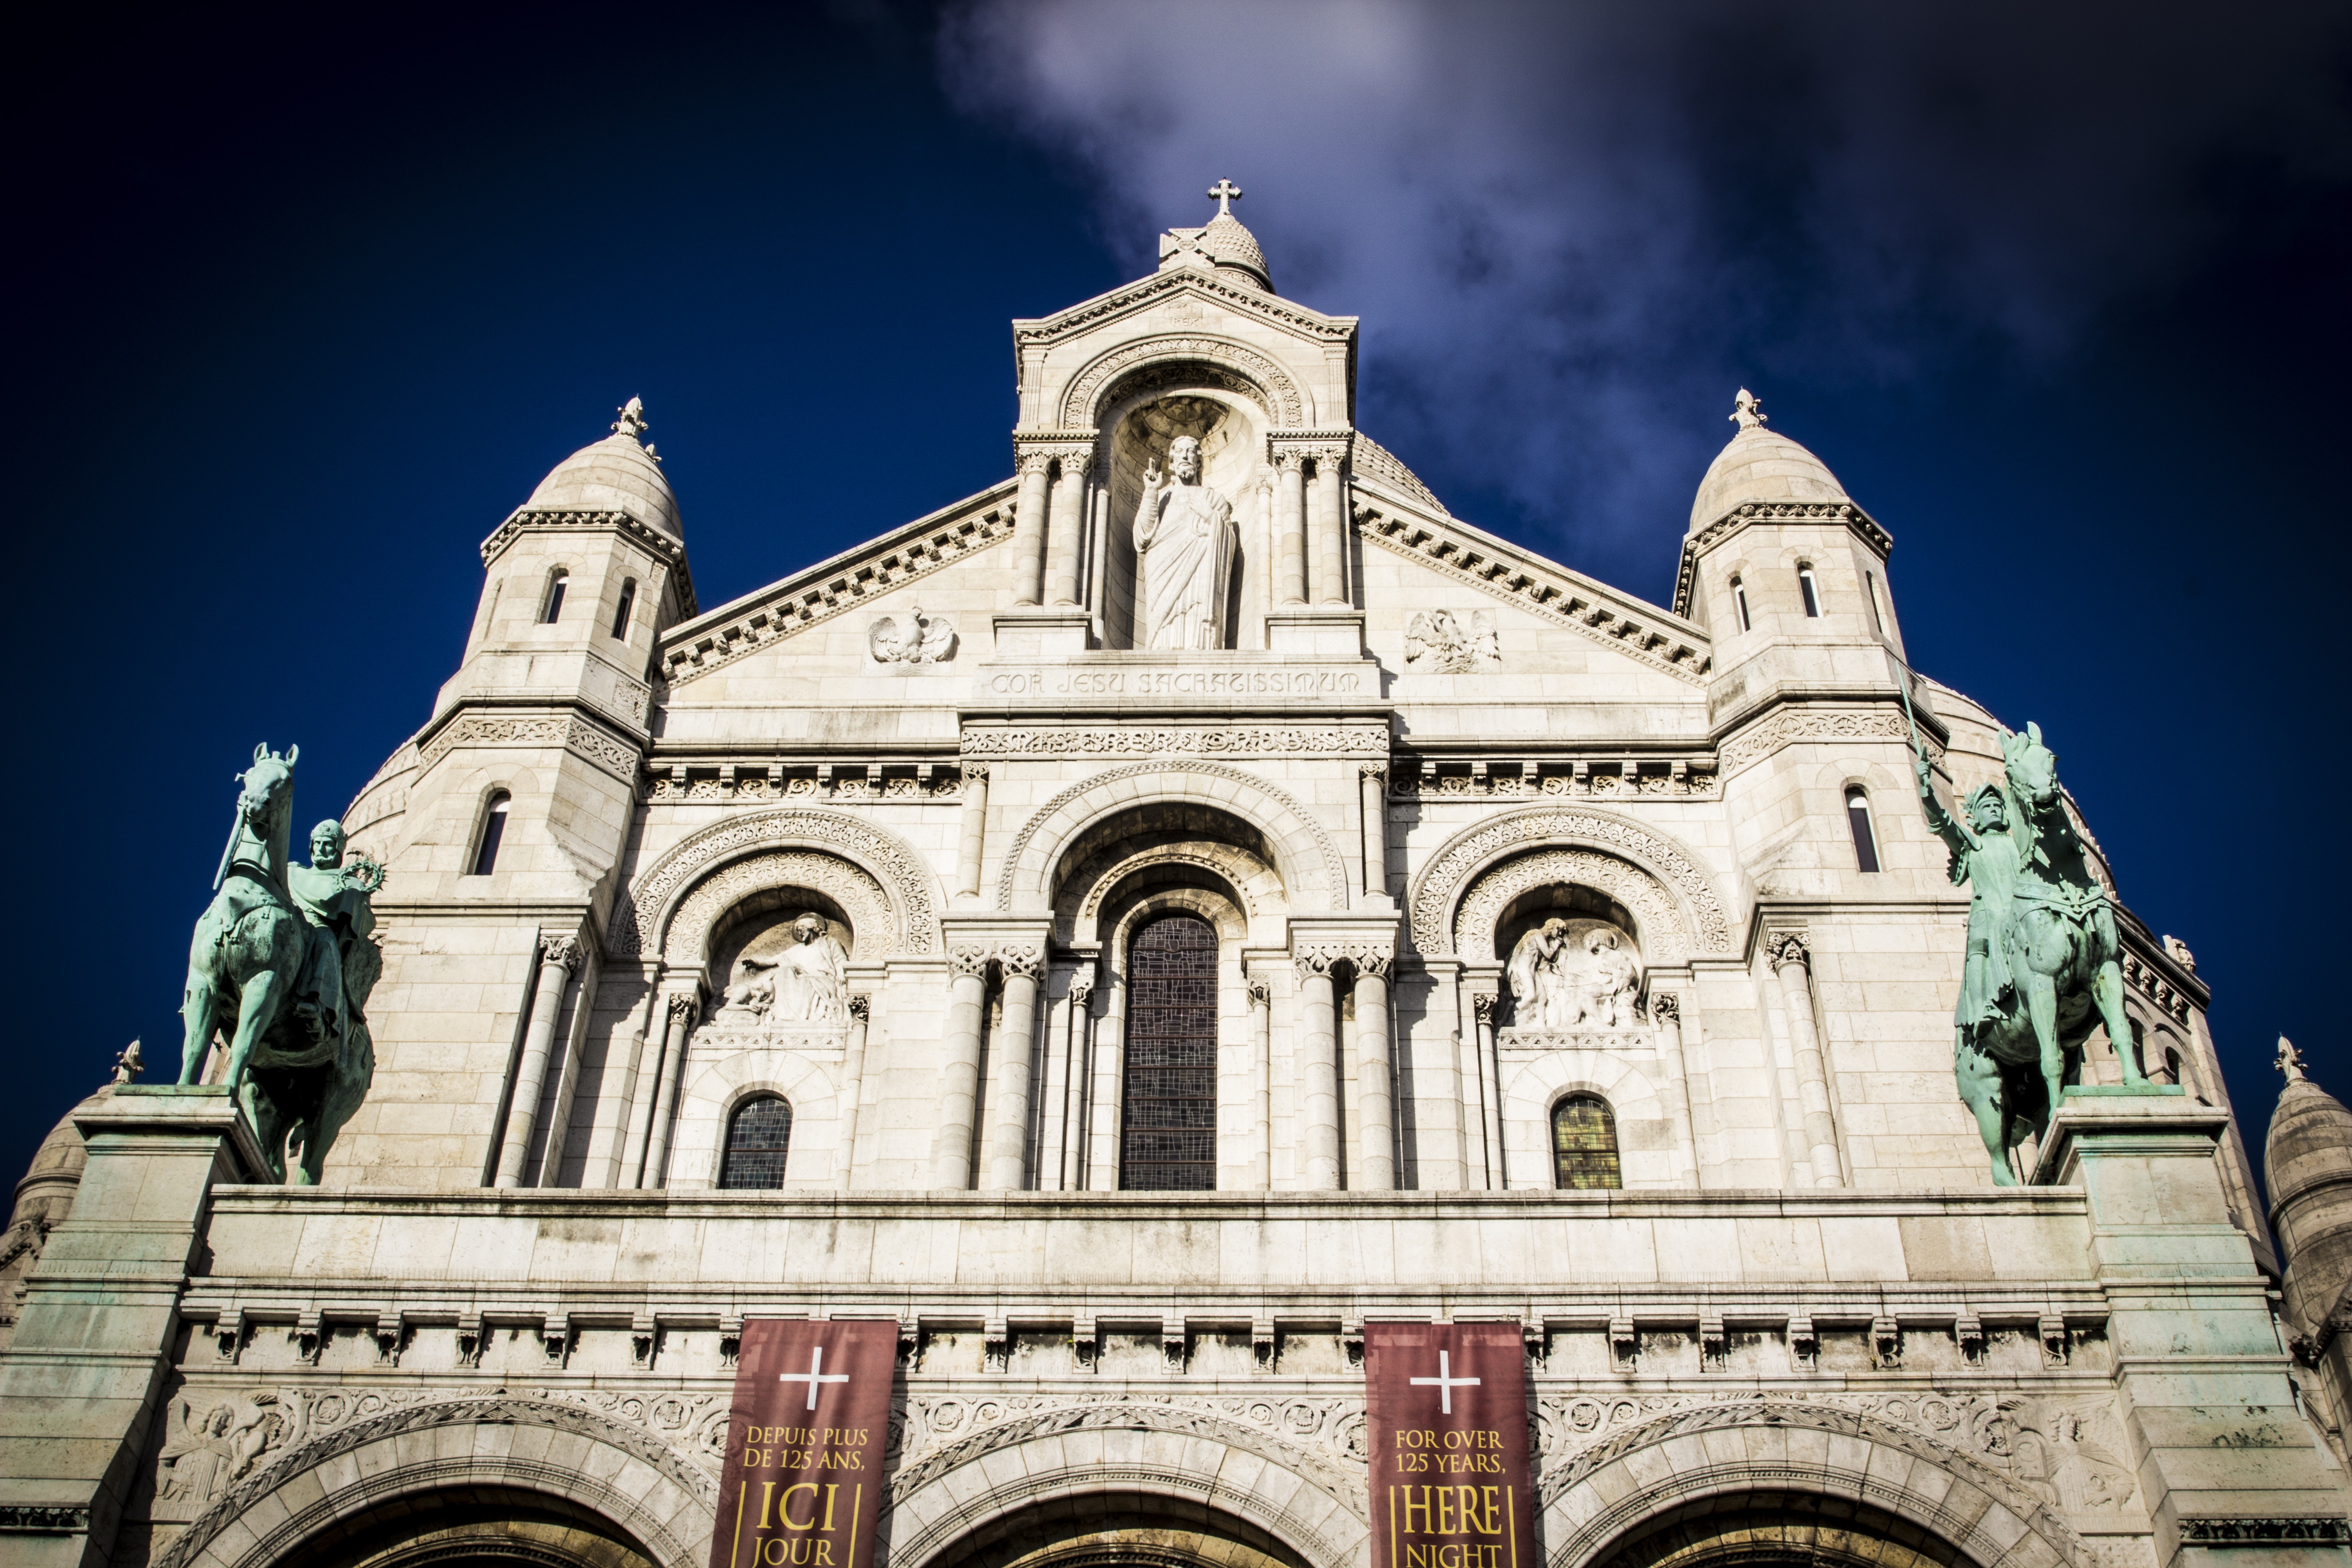
architecture, building, tourist, castle, landmark, facade, church, cathedral, exterior, place of worship, outdoors, uk, england, monastery, british, synagogue, history, english, basilica, byzantine architecture